Radium Girls

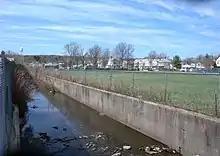
Former factory site in West Orange, New Jersey

The Radium Girls were female factory workers who contracted radiation poisoning from painting radium dials – watch dials and hands with self-luminous paint. The incidents occurred at three factories in the United States: one in Orange, New Jersey, beginning around 1917; one in Ottawa, Illinois, beginning in the early 1920s; and one in Waterbury, Connecticut, also in the 1920s.